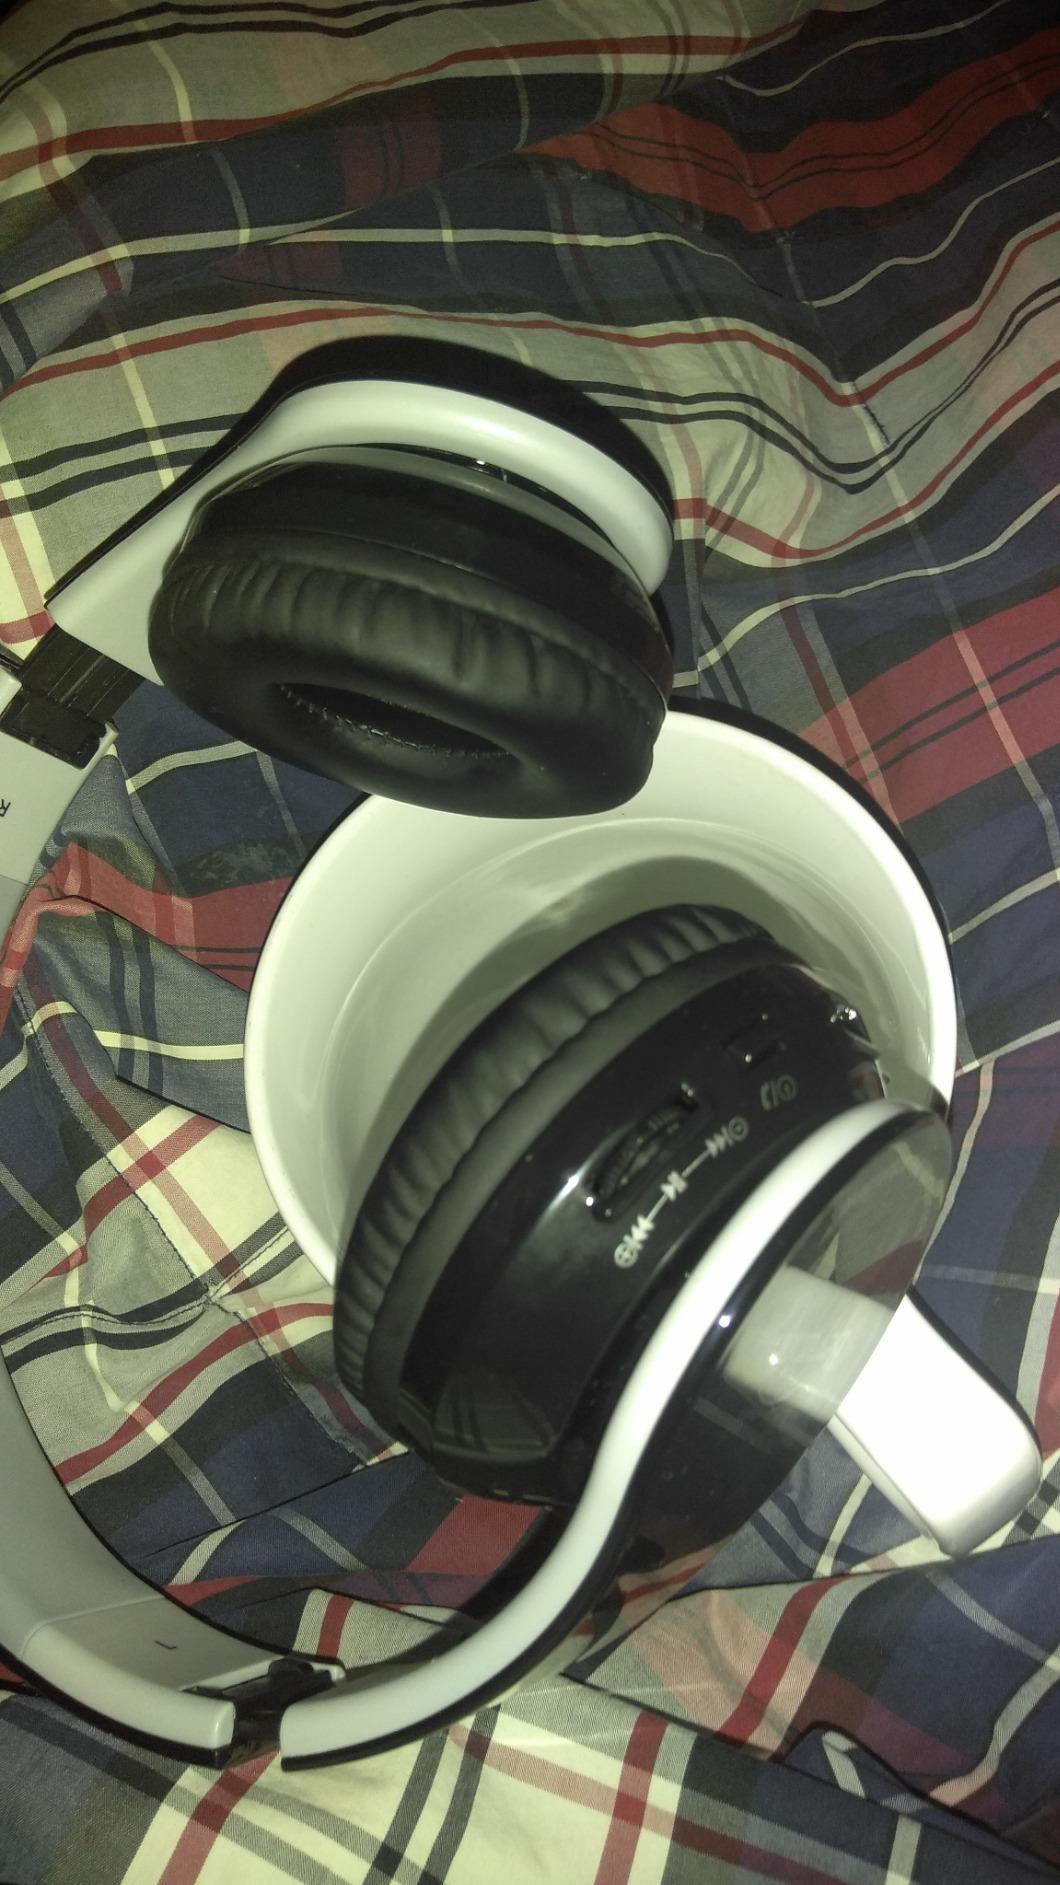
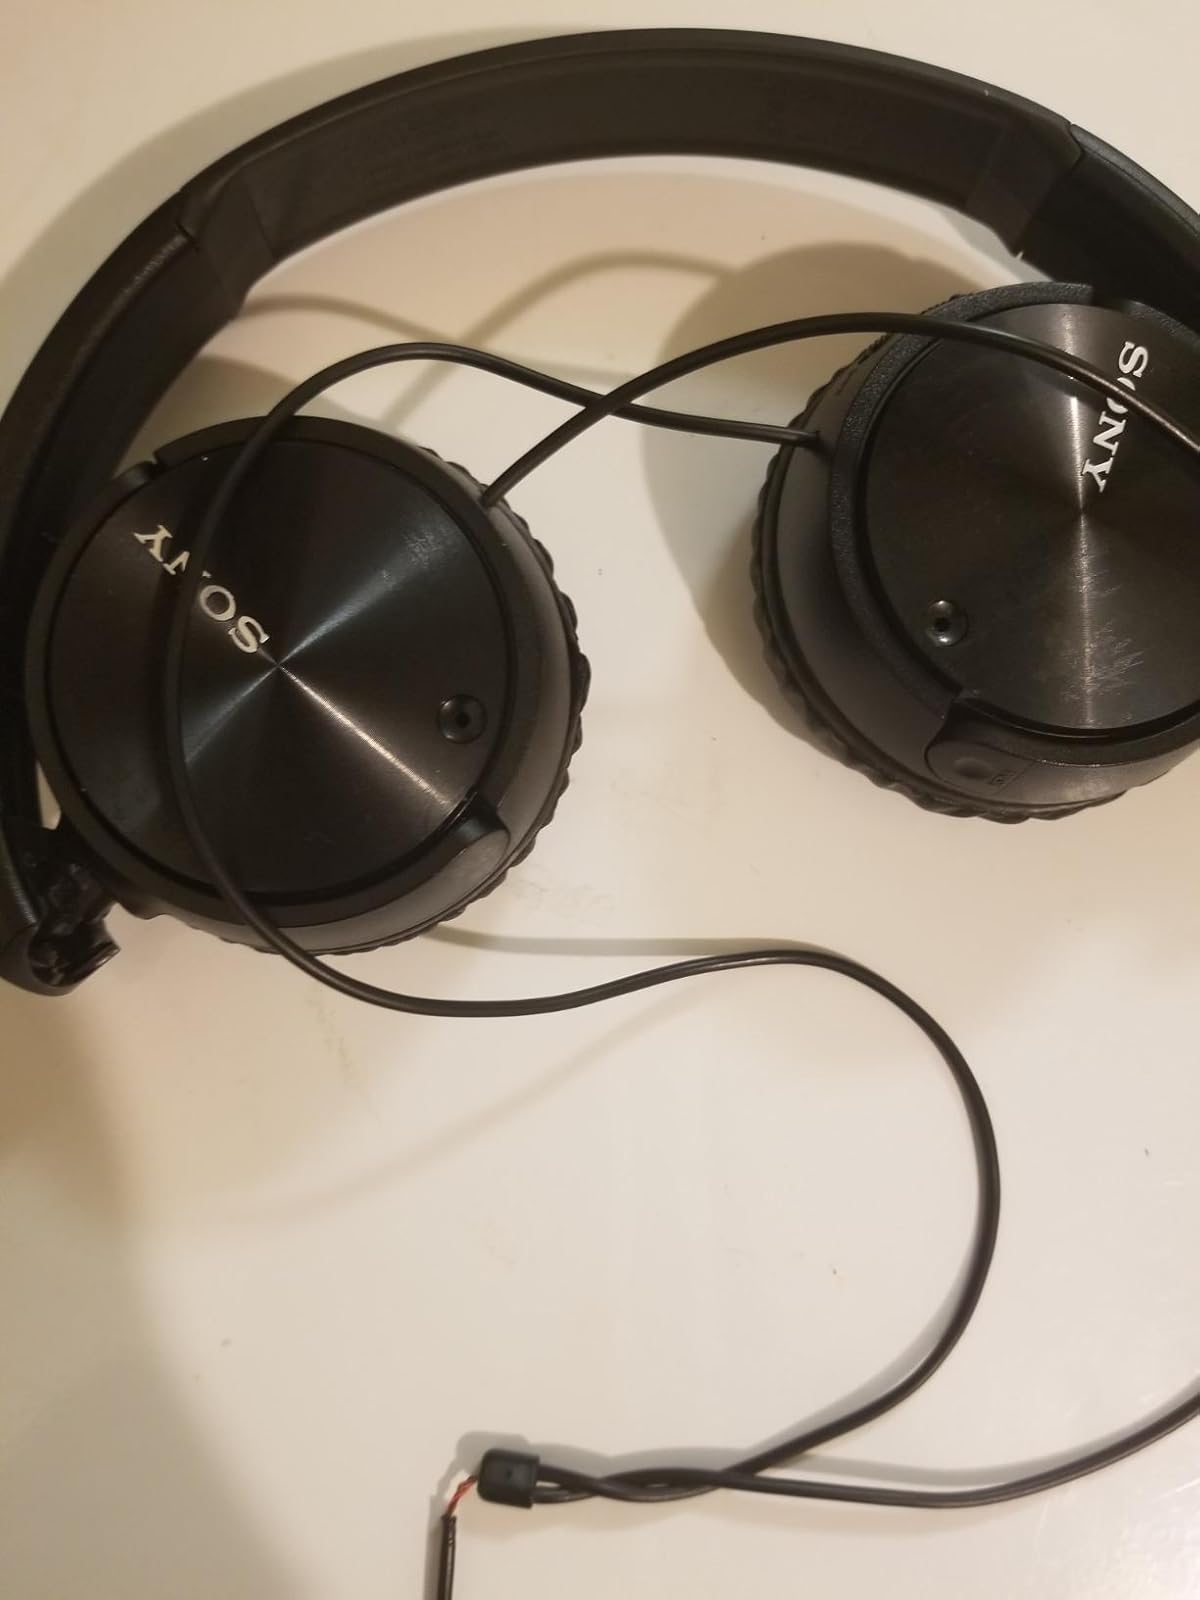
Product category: headphones
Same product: no